Thwaites railway station

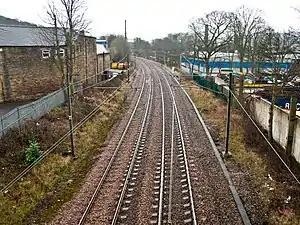
Site of Thwaites railway station

Thwaites railway station was located just east of Keighley, West Riding of Yorkshire, England; it was a stop on the Midland Railway line through the Aire Valley between Keighley and Shipley. It opened to traffic in 1892 and closed 17 years later in 1909, due to poor patronage.